Fritz Thiel

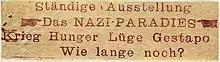
Adhesive stickers that were posted on top of The Soviet Paradise posters

In May 1942, Joseph Goebbels held a Nazi propaganda exhibition called The Soviet Paradise (German original title "Das Sowjet-Paradies") in Lustgarten, with the express purpose of justifying the invasion of the Soviet Union to the German people. Schulze-Boysen and members of the group organised a protest action against the propaganda exhibition. Thiel and his wife Hannelore printed stickers using a child's toy rubber stamp kit. During the night of 17 May 1942, on a campaign initiated by John Graudenz Schulze-Boysen, Marie Terwiel, Thiel and nineteen others, travelled across five Berlin neighbourhoods to paste the stickers over the original exhibition posters with the stickers. His heavily pregnant wife was involved in the preparation but did not stick them herself, which spared her the death penalty.